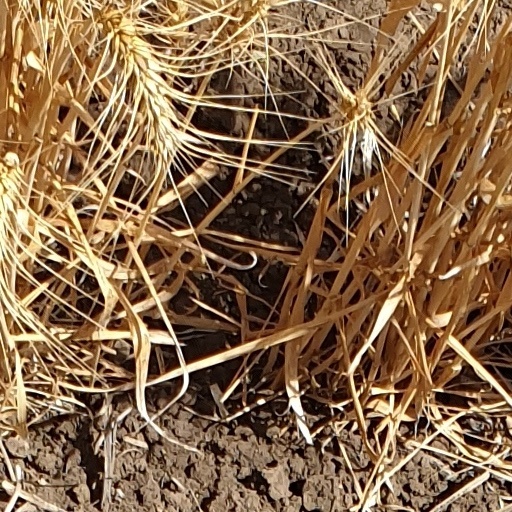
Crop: wheat